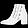
Label: Ankle boot